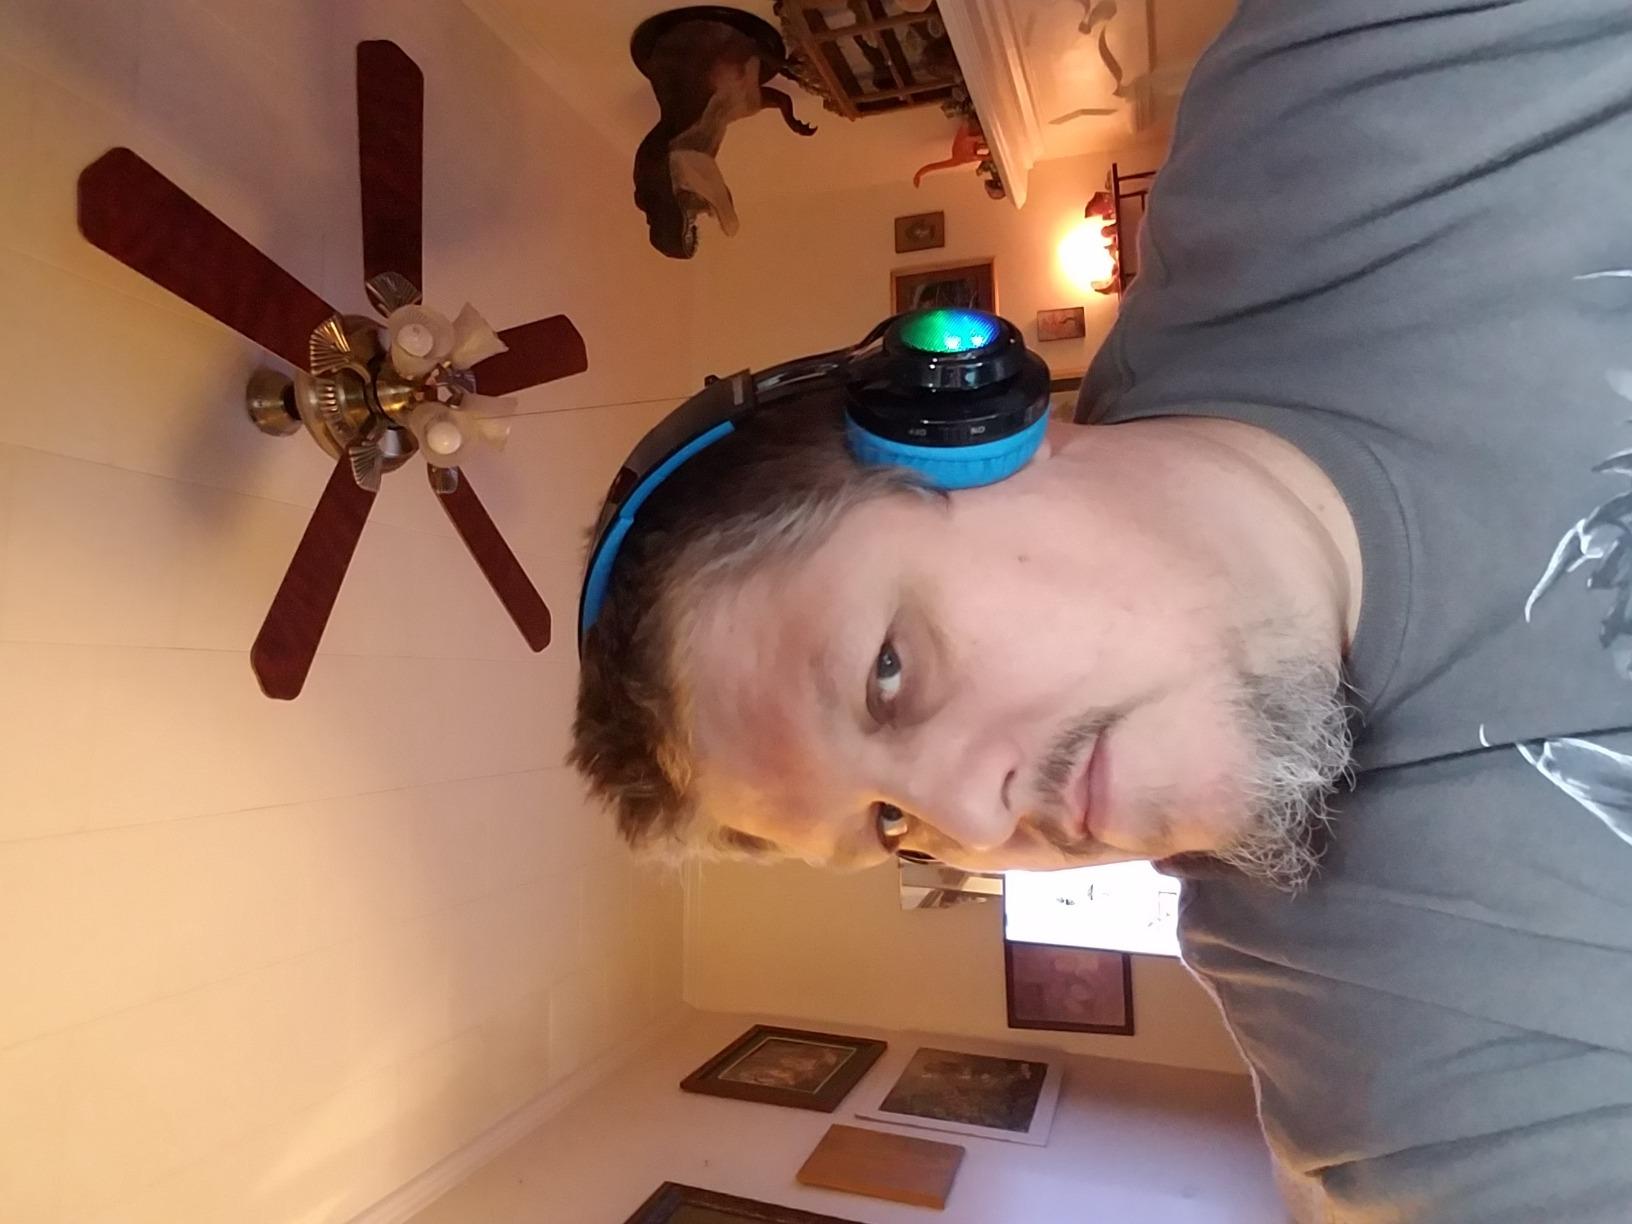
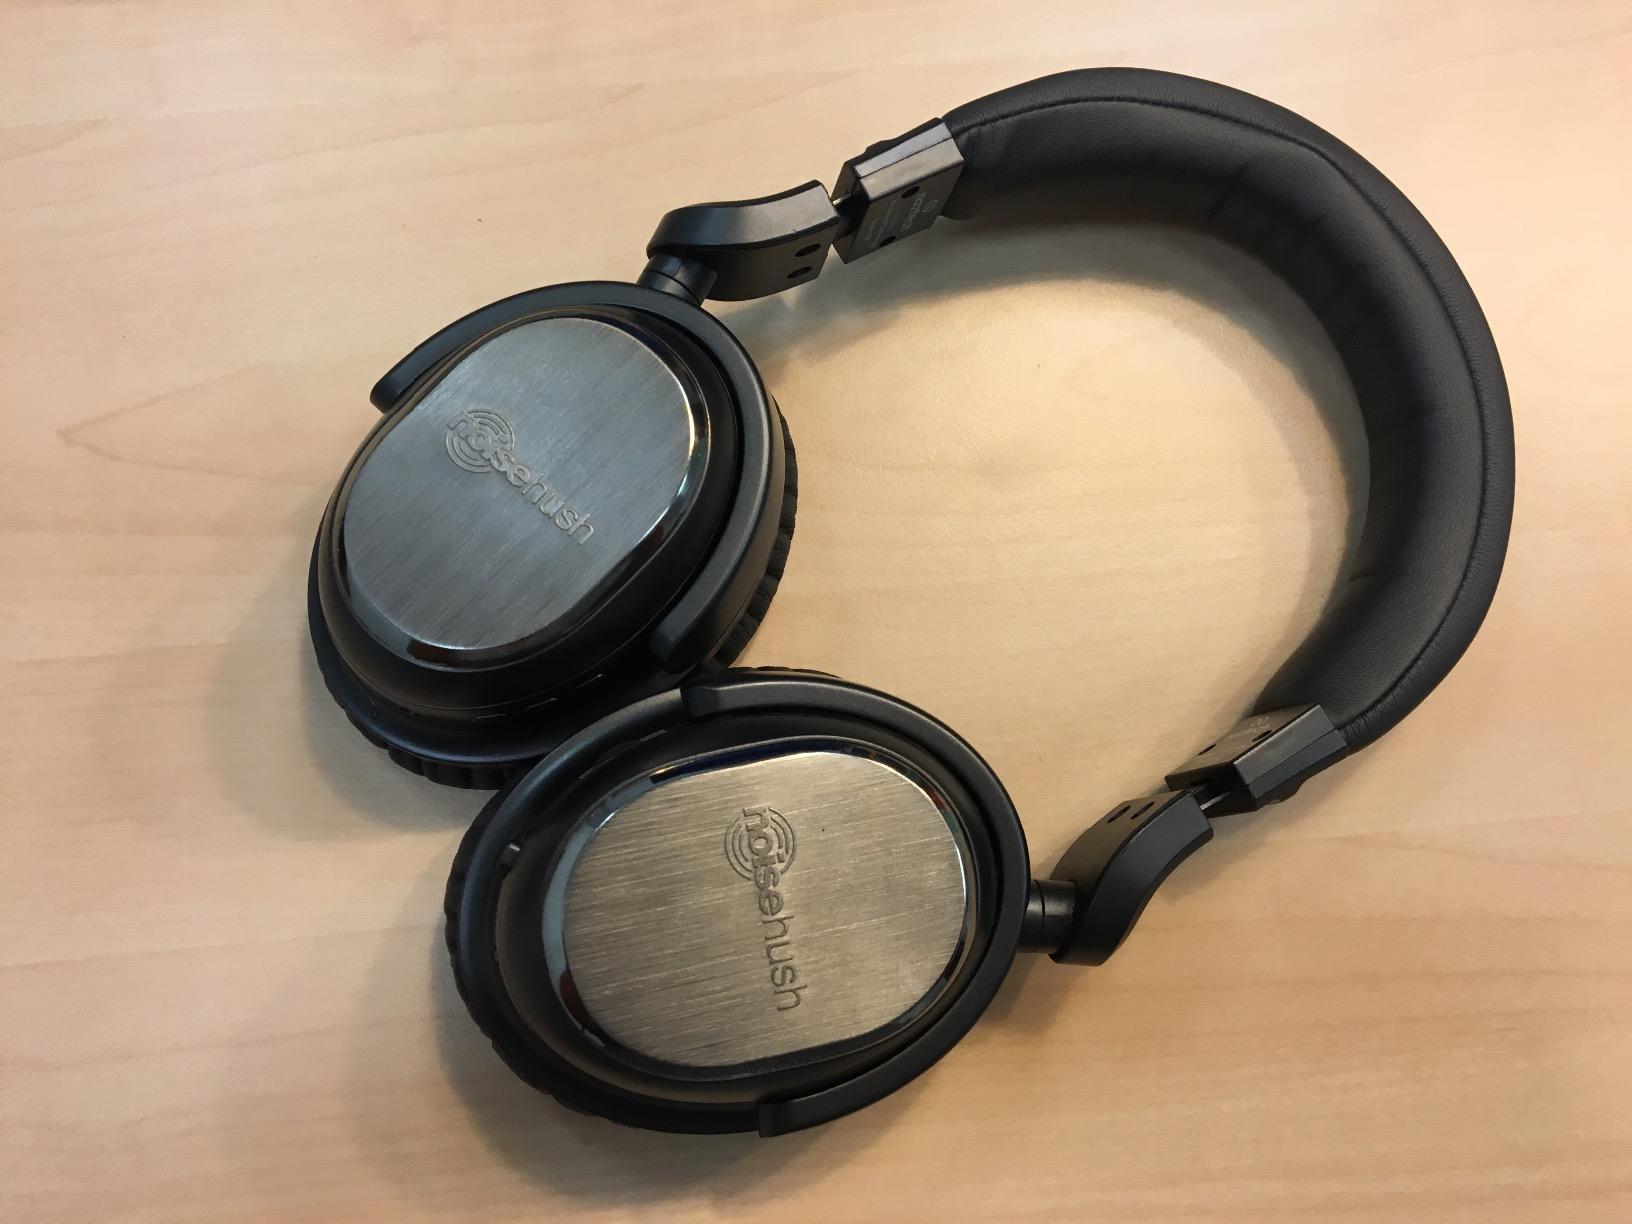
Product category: headphones
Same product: no